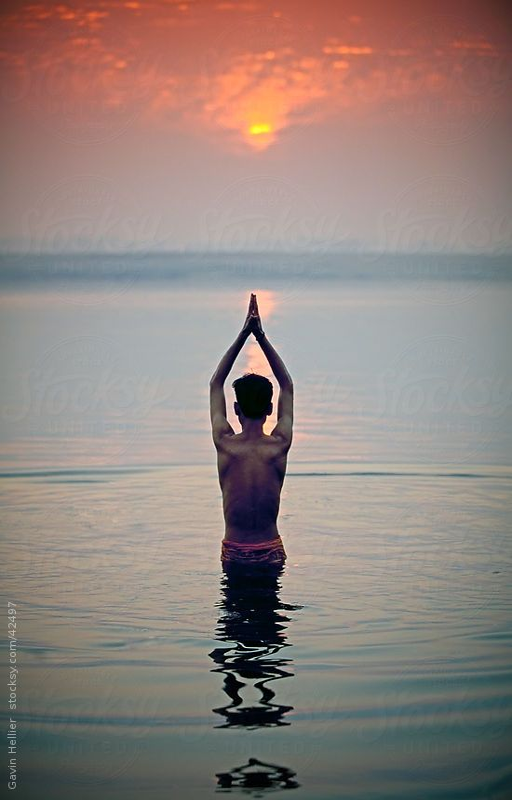
man praying in the holy river at sunrise by person